His Temporary Wife

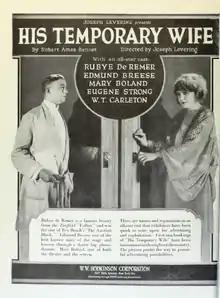
Advertisement

His Temporary Wife is a lost 1920 American silent comedy film directed by Joseph Levering. It was released by W. W. Hodkinson.